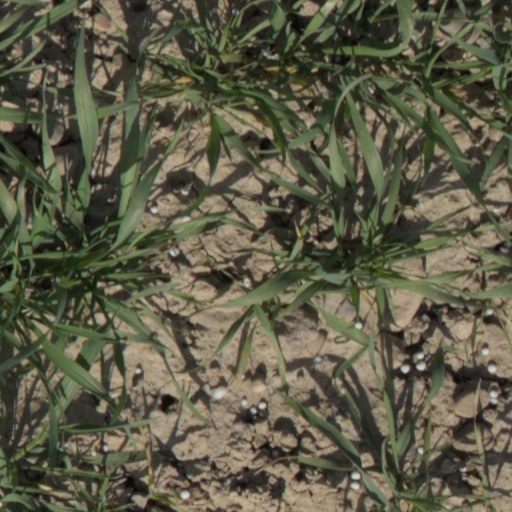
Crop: wheat